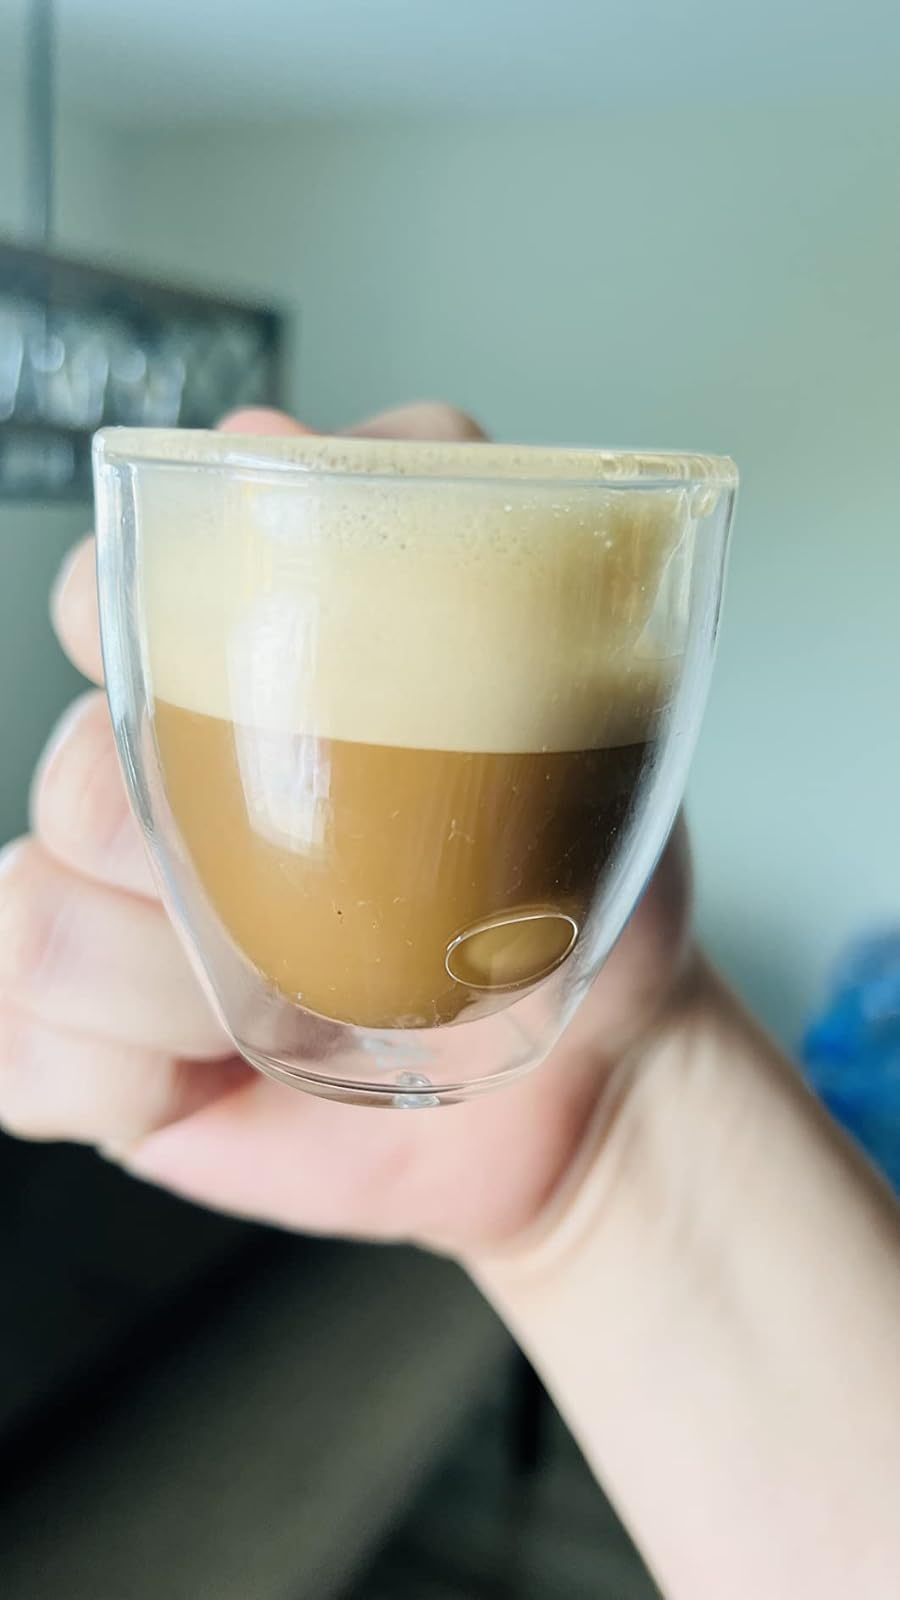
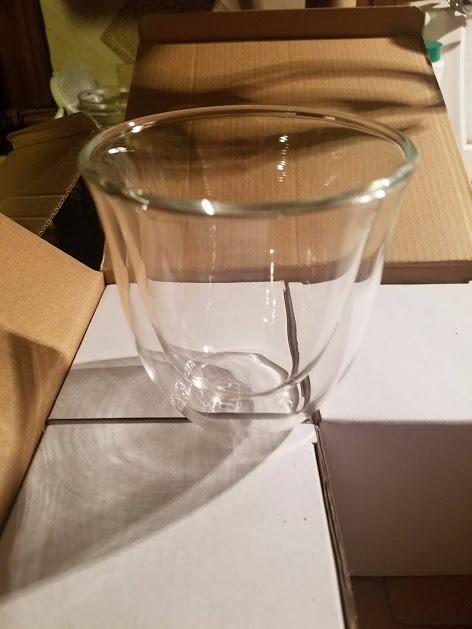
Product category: items_mug
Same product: no